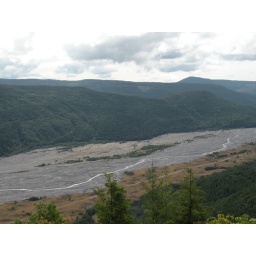
That stream was a full river before the eruption. The water was completely covered and over the years has diverted elsewhere.